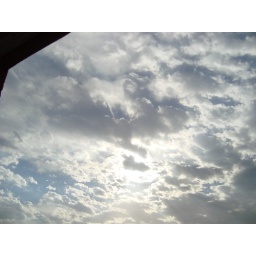
castle in the sky (8) ignorar eso